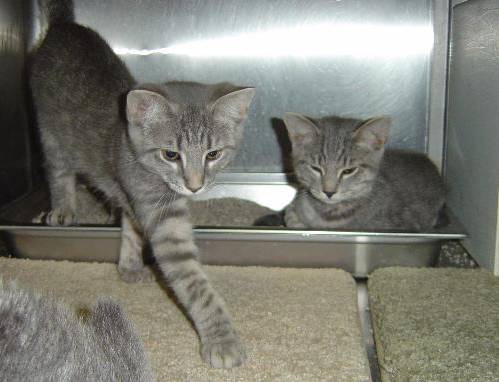
Label: cat